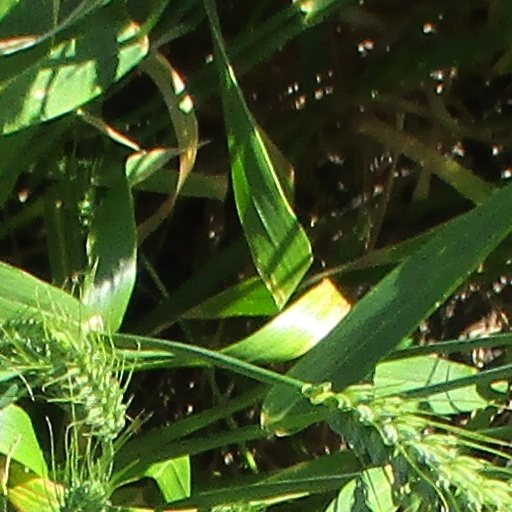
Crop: wheat